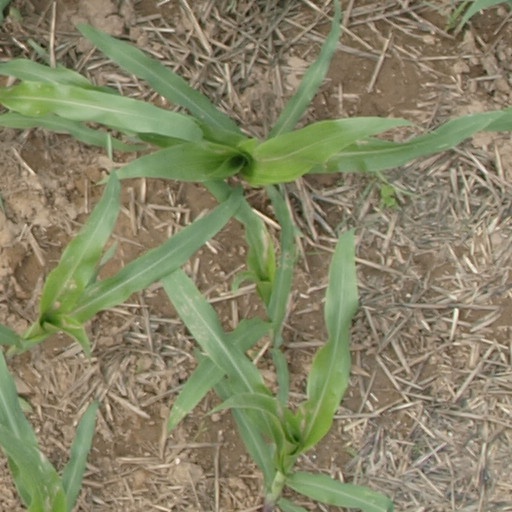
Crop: maize; corn